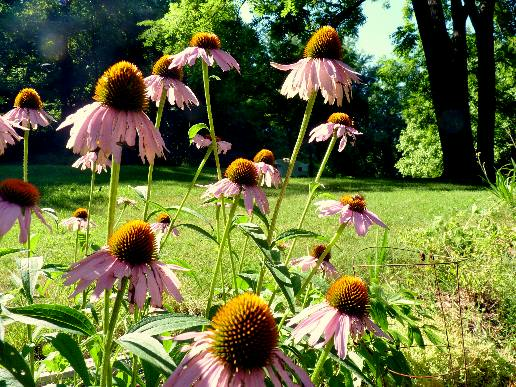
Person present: No